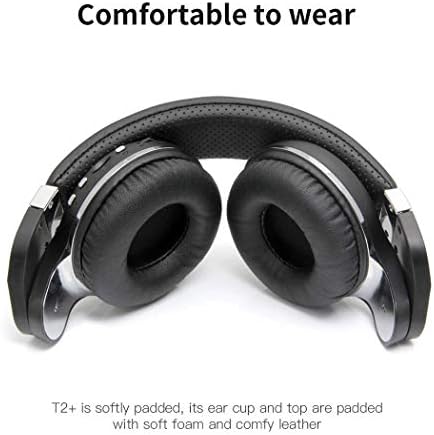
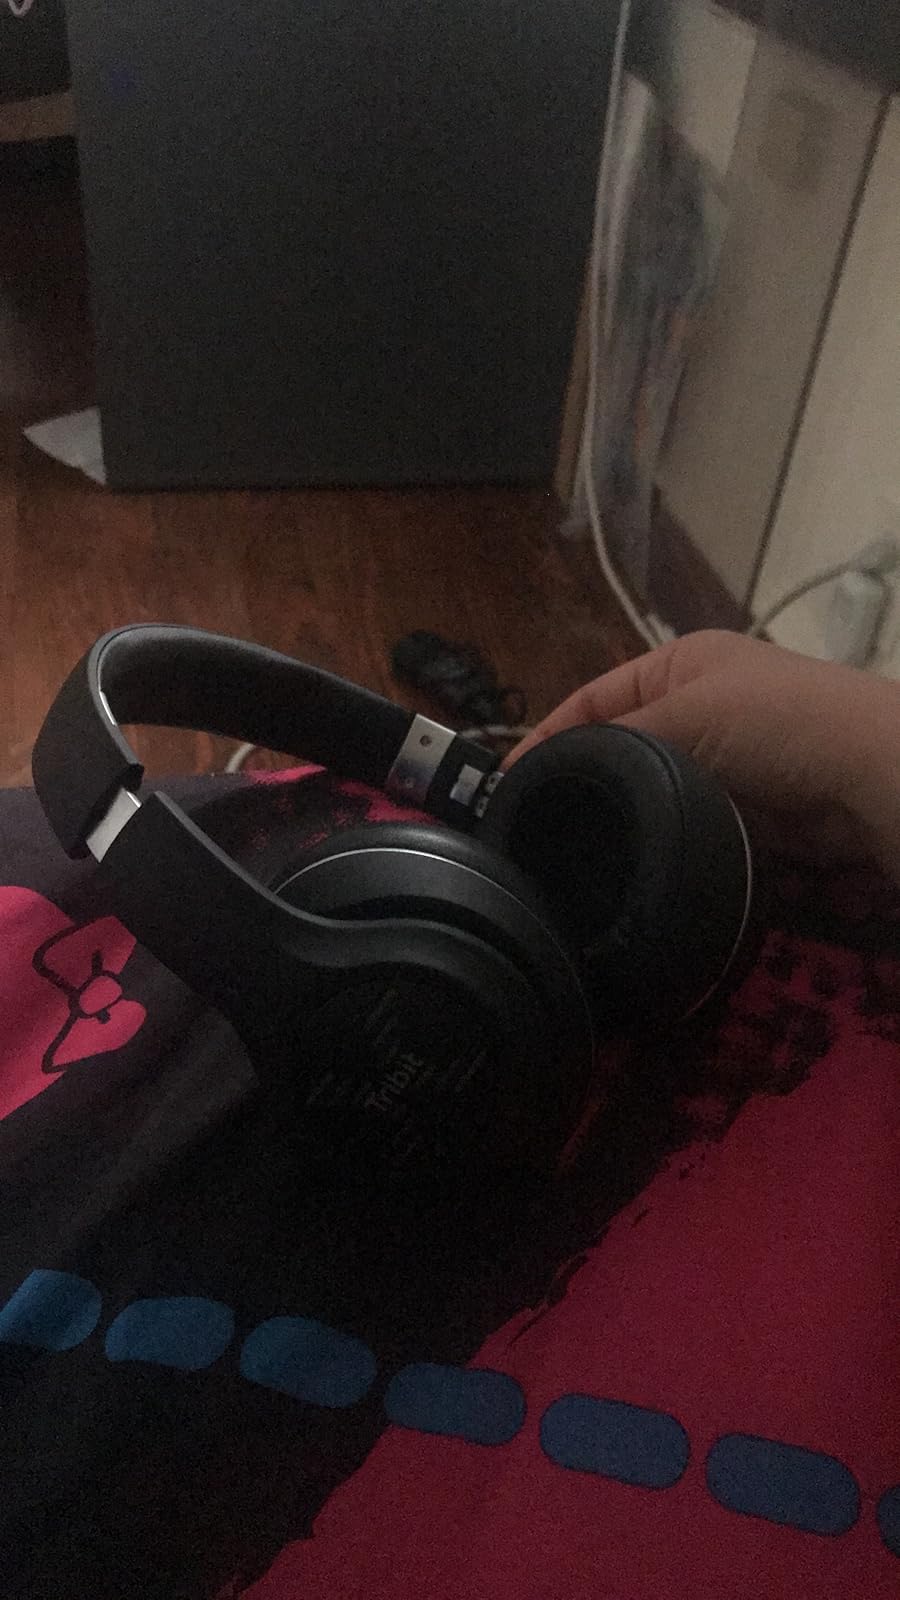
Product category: headphones
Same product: no